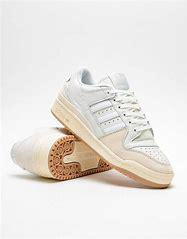
Brand: adidas
Model: Forum Skate